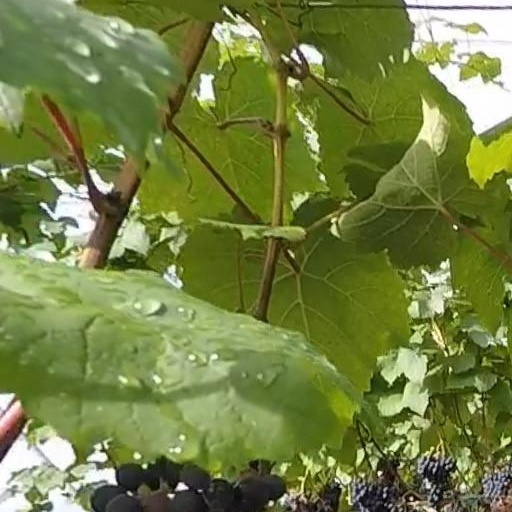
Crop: grape